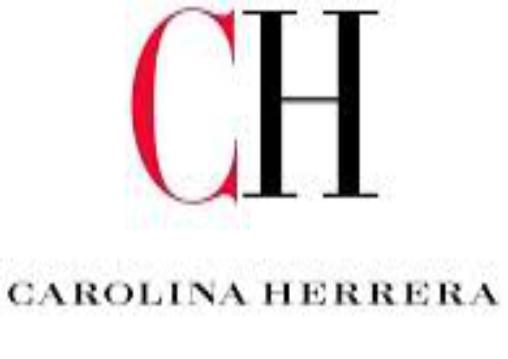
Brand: Carolina Herrera
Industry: Necessities